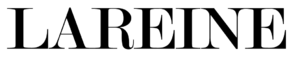
LAREINE est un groupe visual kei de rock japonais.